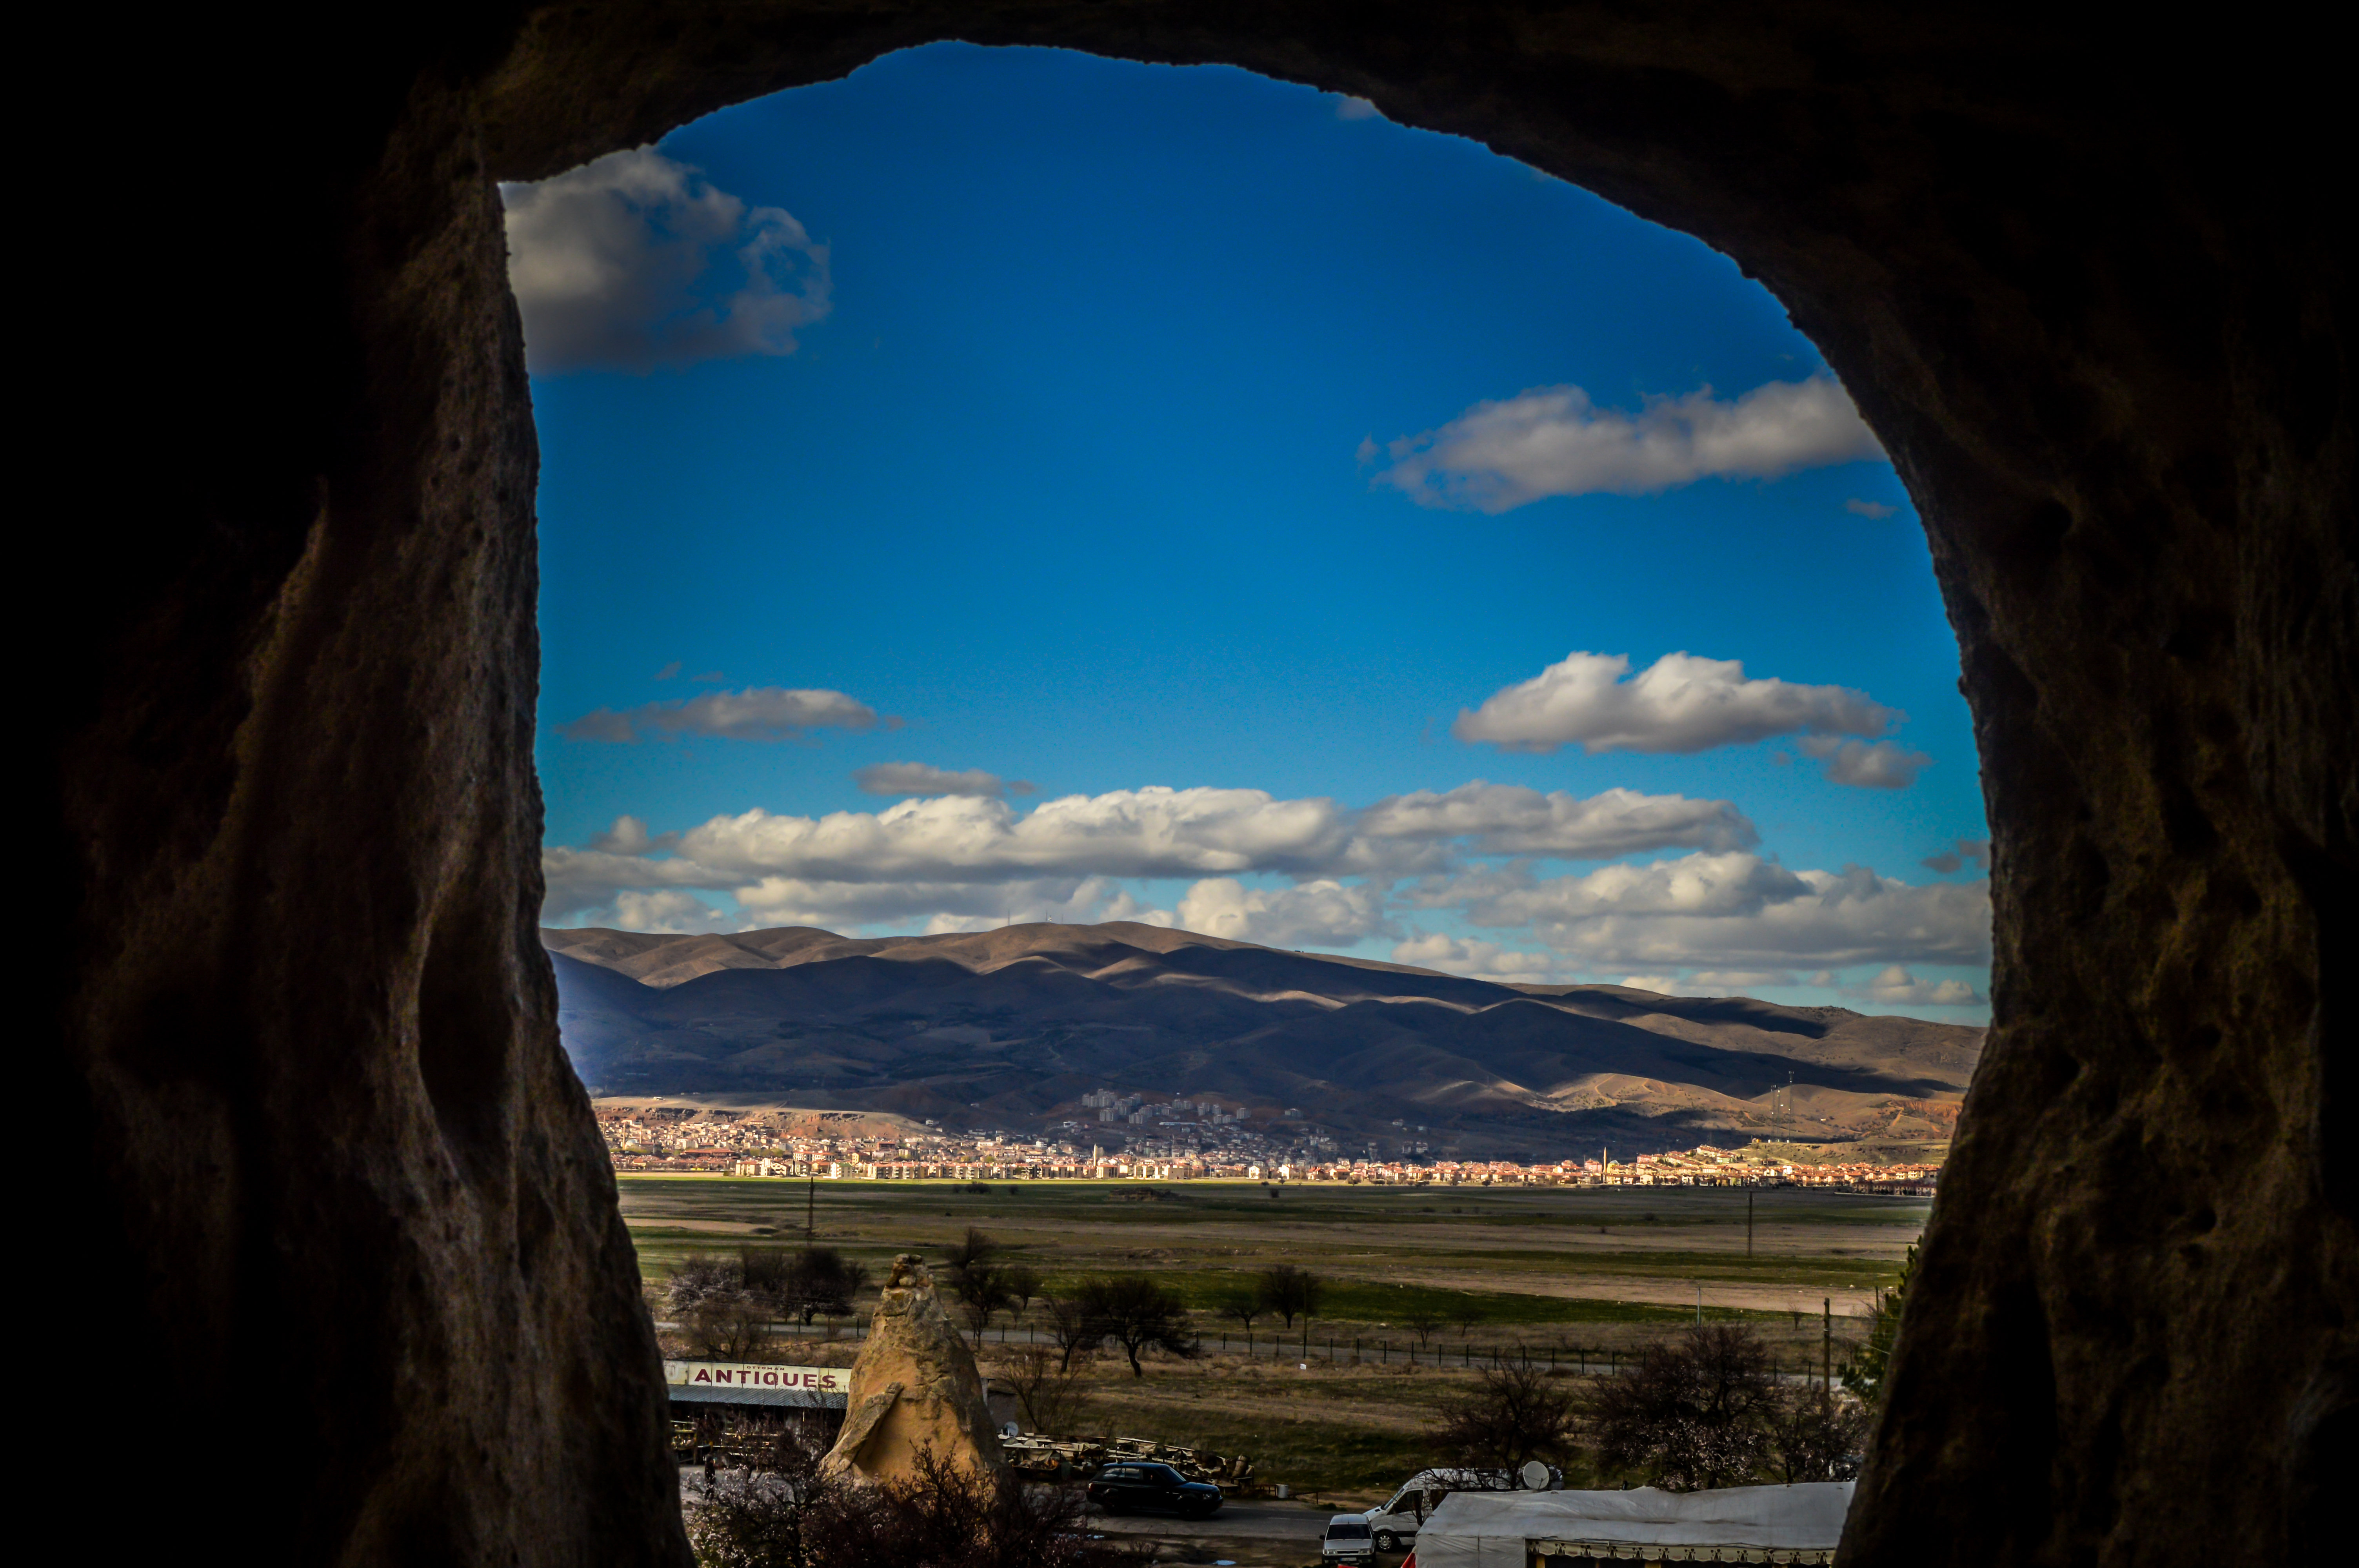
anatolia, ancient, asia, capadoccia, cappadocia, cappadokia, cave, chimney, chimneys, church, culture, fairy, famous, formation, geological, geology, goreme, hill, kapadokya, landscape, mountain, nature, outdoors, rock, sandstone, sky, stone, tourism, travel, turkey, turkish, twin, unesco, valley, volcanic, cloud, natural landscape, arch, tree, wilderness, window, architecture, highland, horizon, national park, vacation, photography, plant, meteorological phenomenon, fell, plain, cumulus